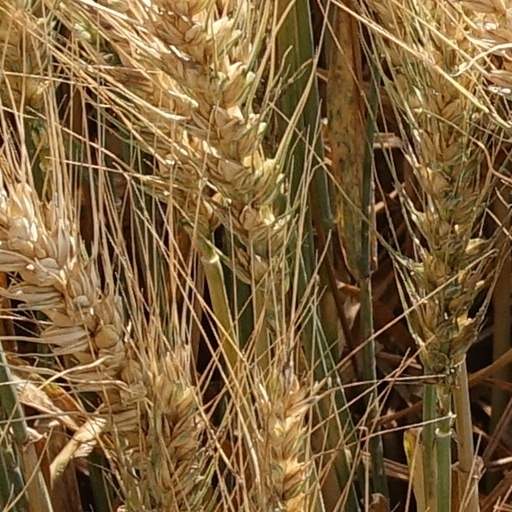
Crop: wheat